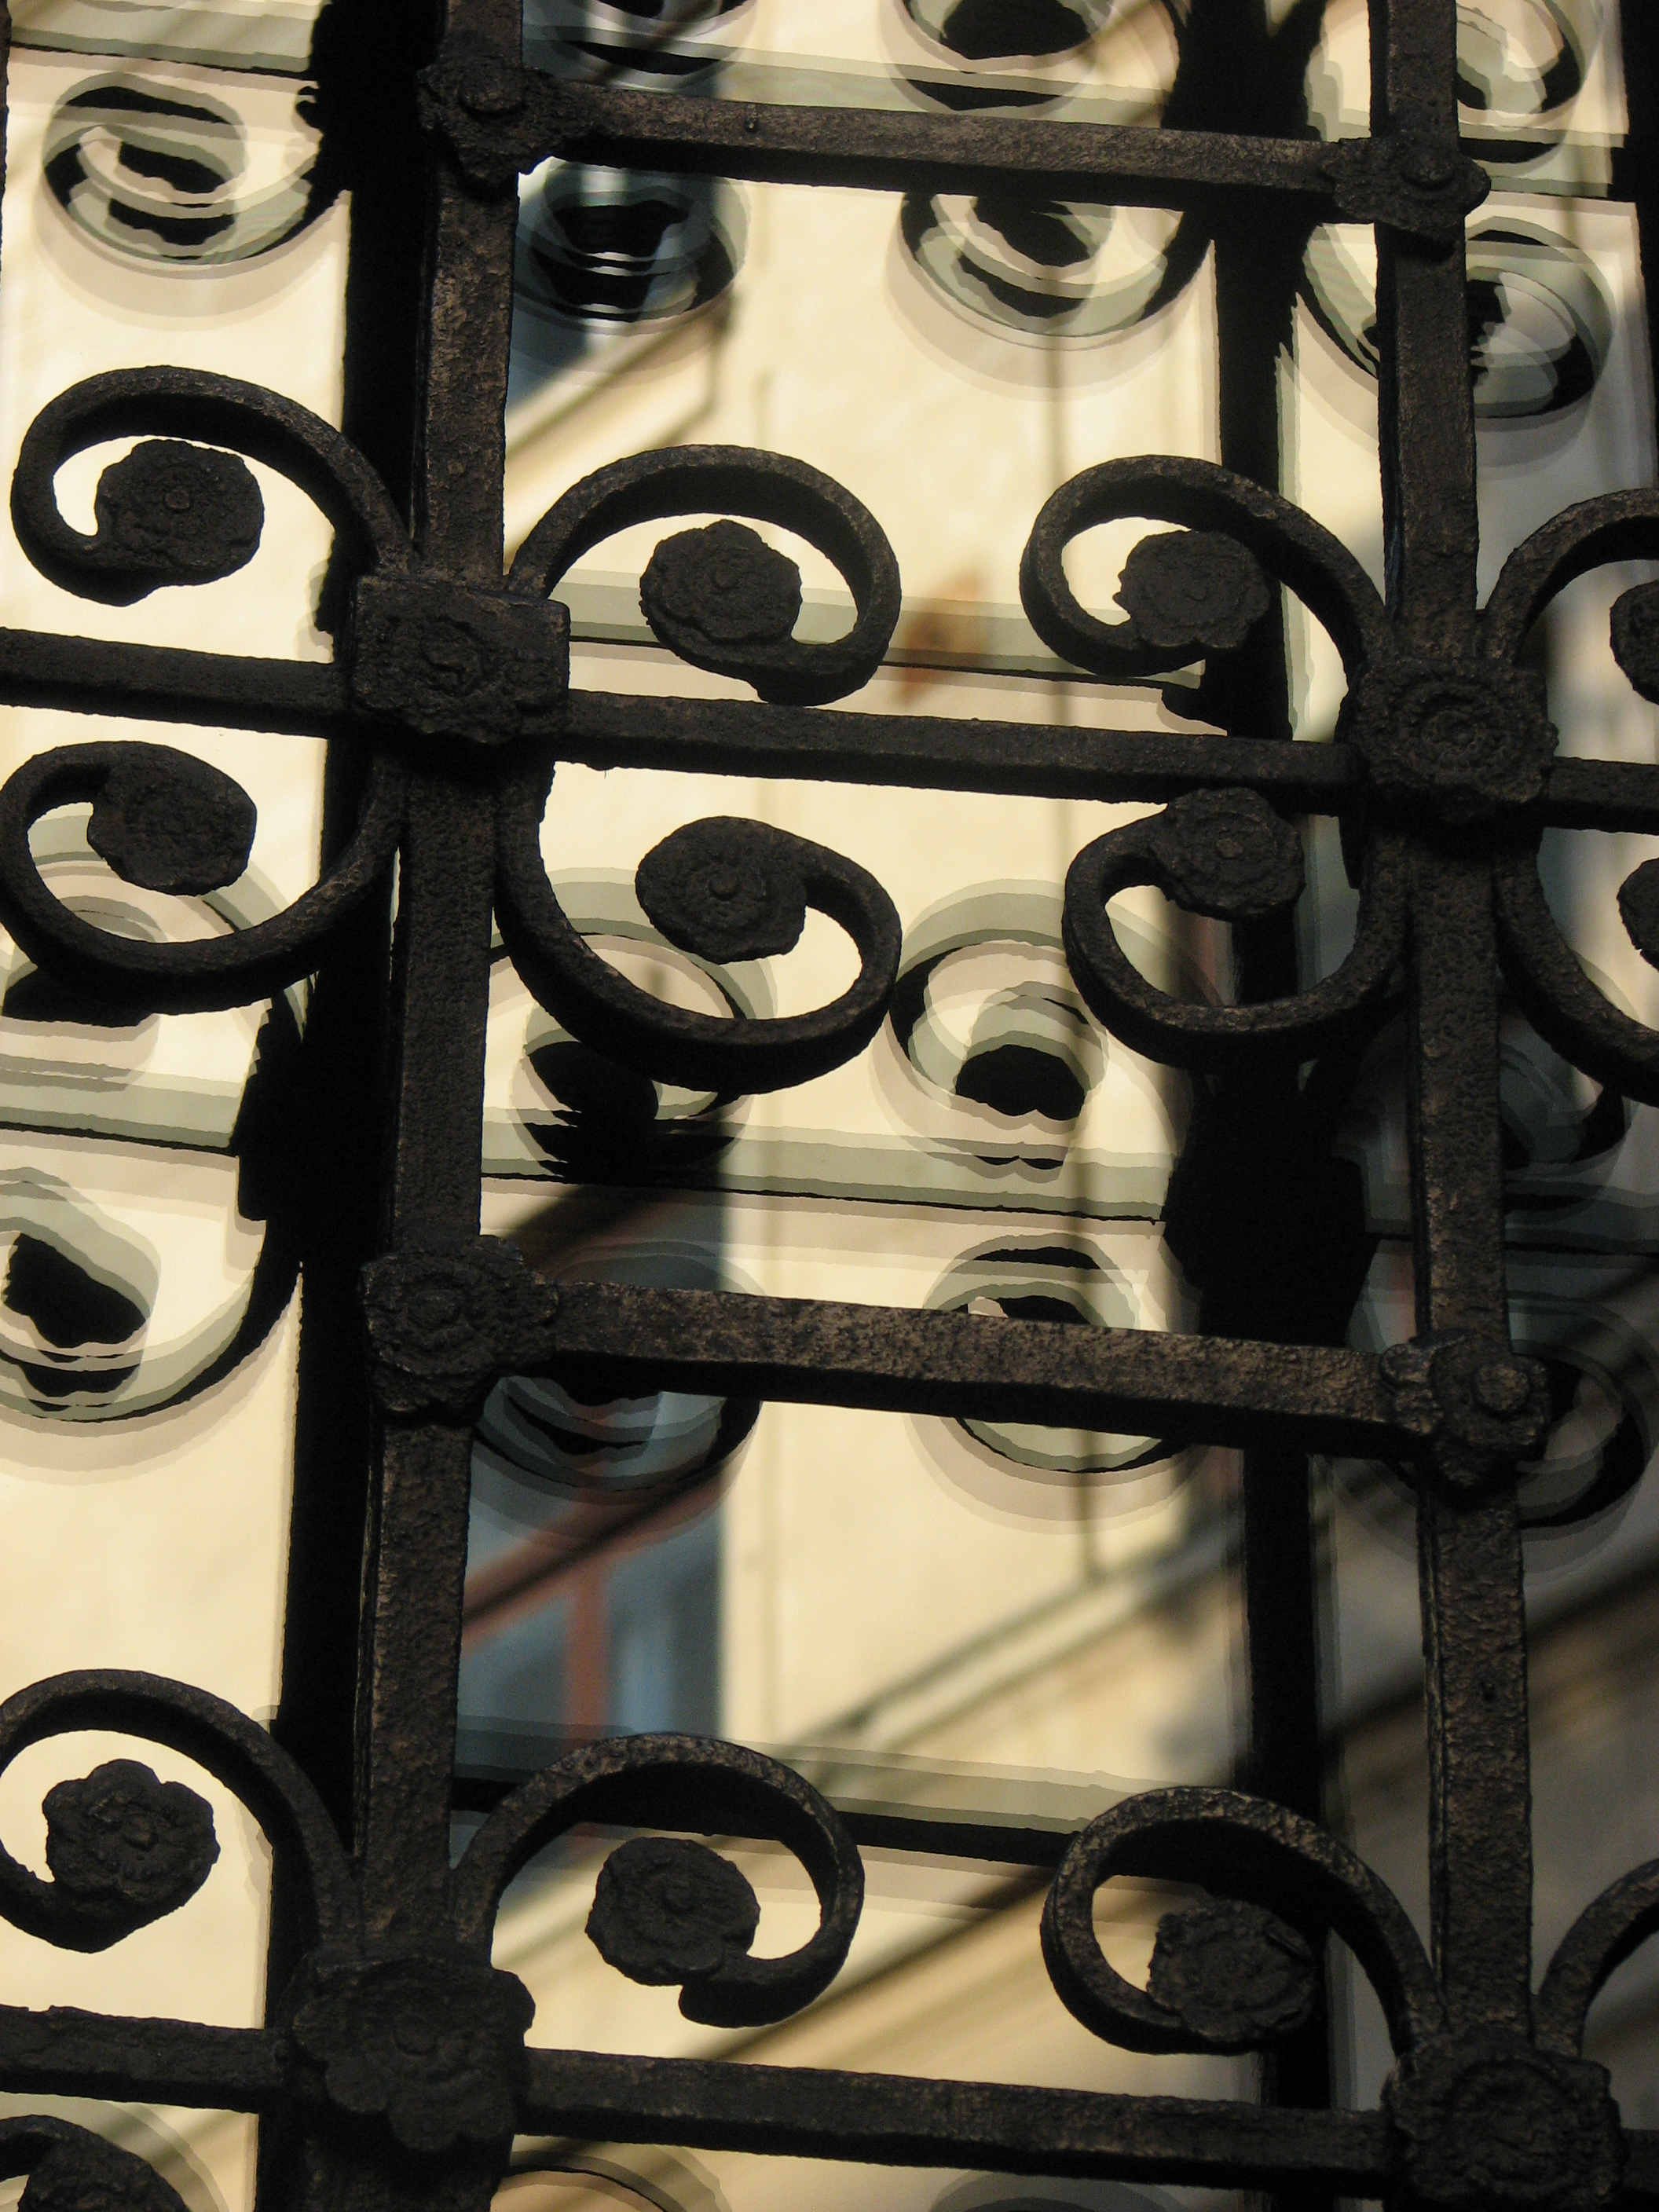
architecture, wood, white, photography, window, number, building, photo, europe, metal, religion, church, black, furniture, christian, lighting, tire, photos, religious, free, art, de, symmetry, churches, fotografie, christianity, romana, iron, orthodox, eastern, carving, shape, romania, bor, biserica, arhitectura, orthodoxy, romanian, ortodoxa, ortodox, ortodoxia, ortodoxie, ecclesiastical, bisericeasc, cladire, edificiu, stavropoleos, cre tinism, cre tin, automotive tire